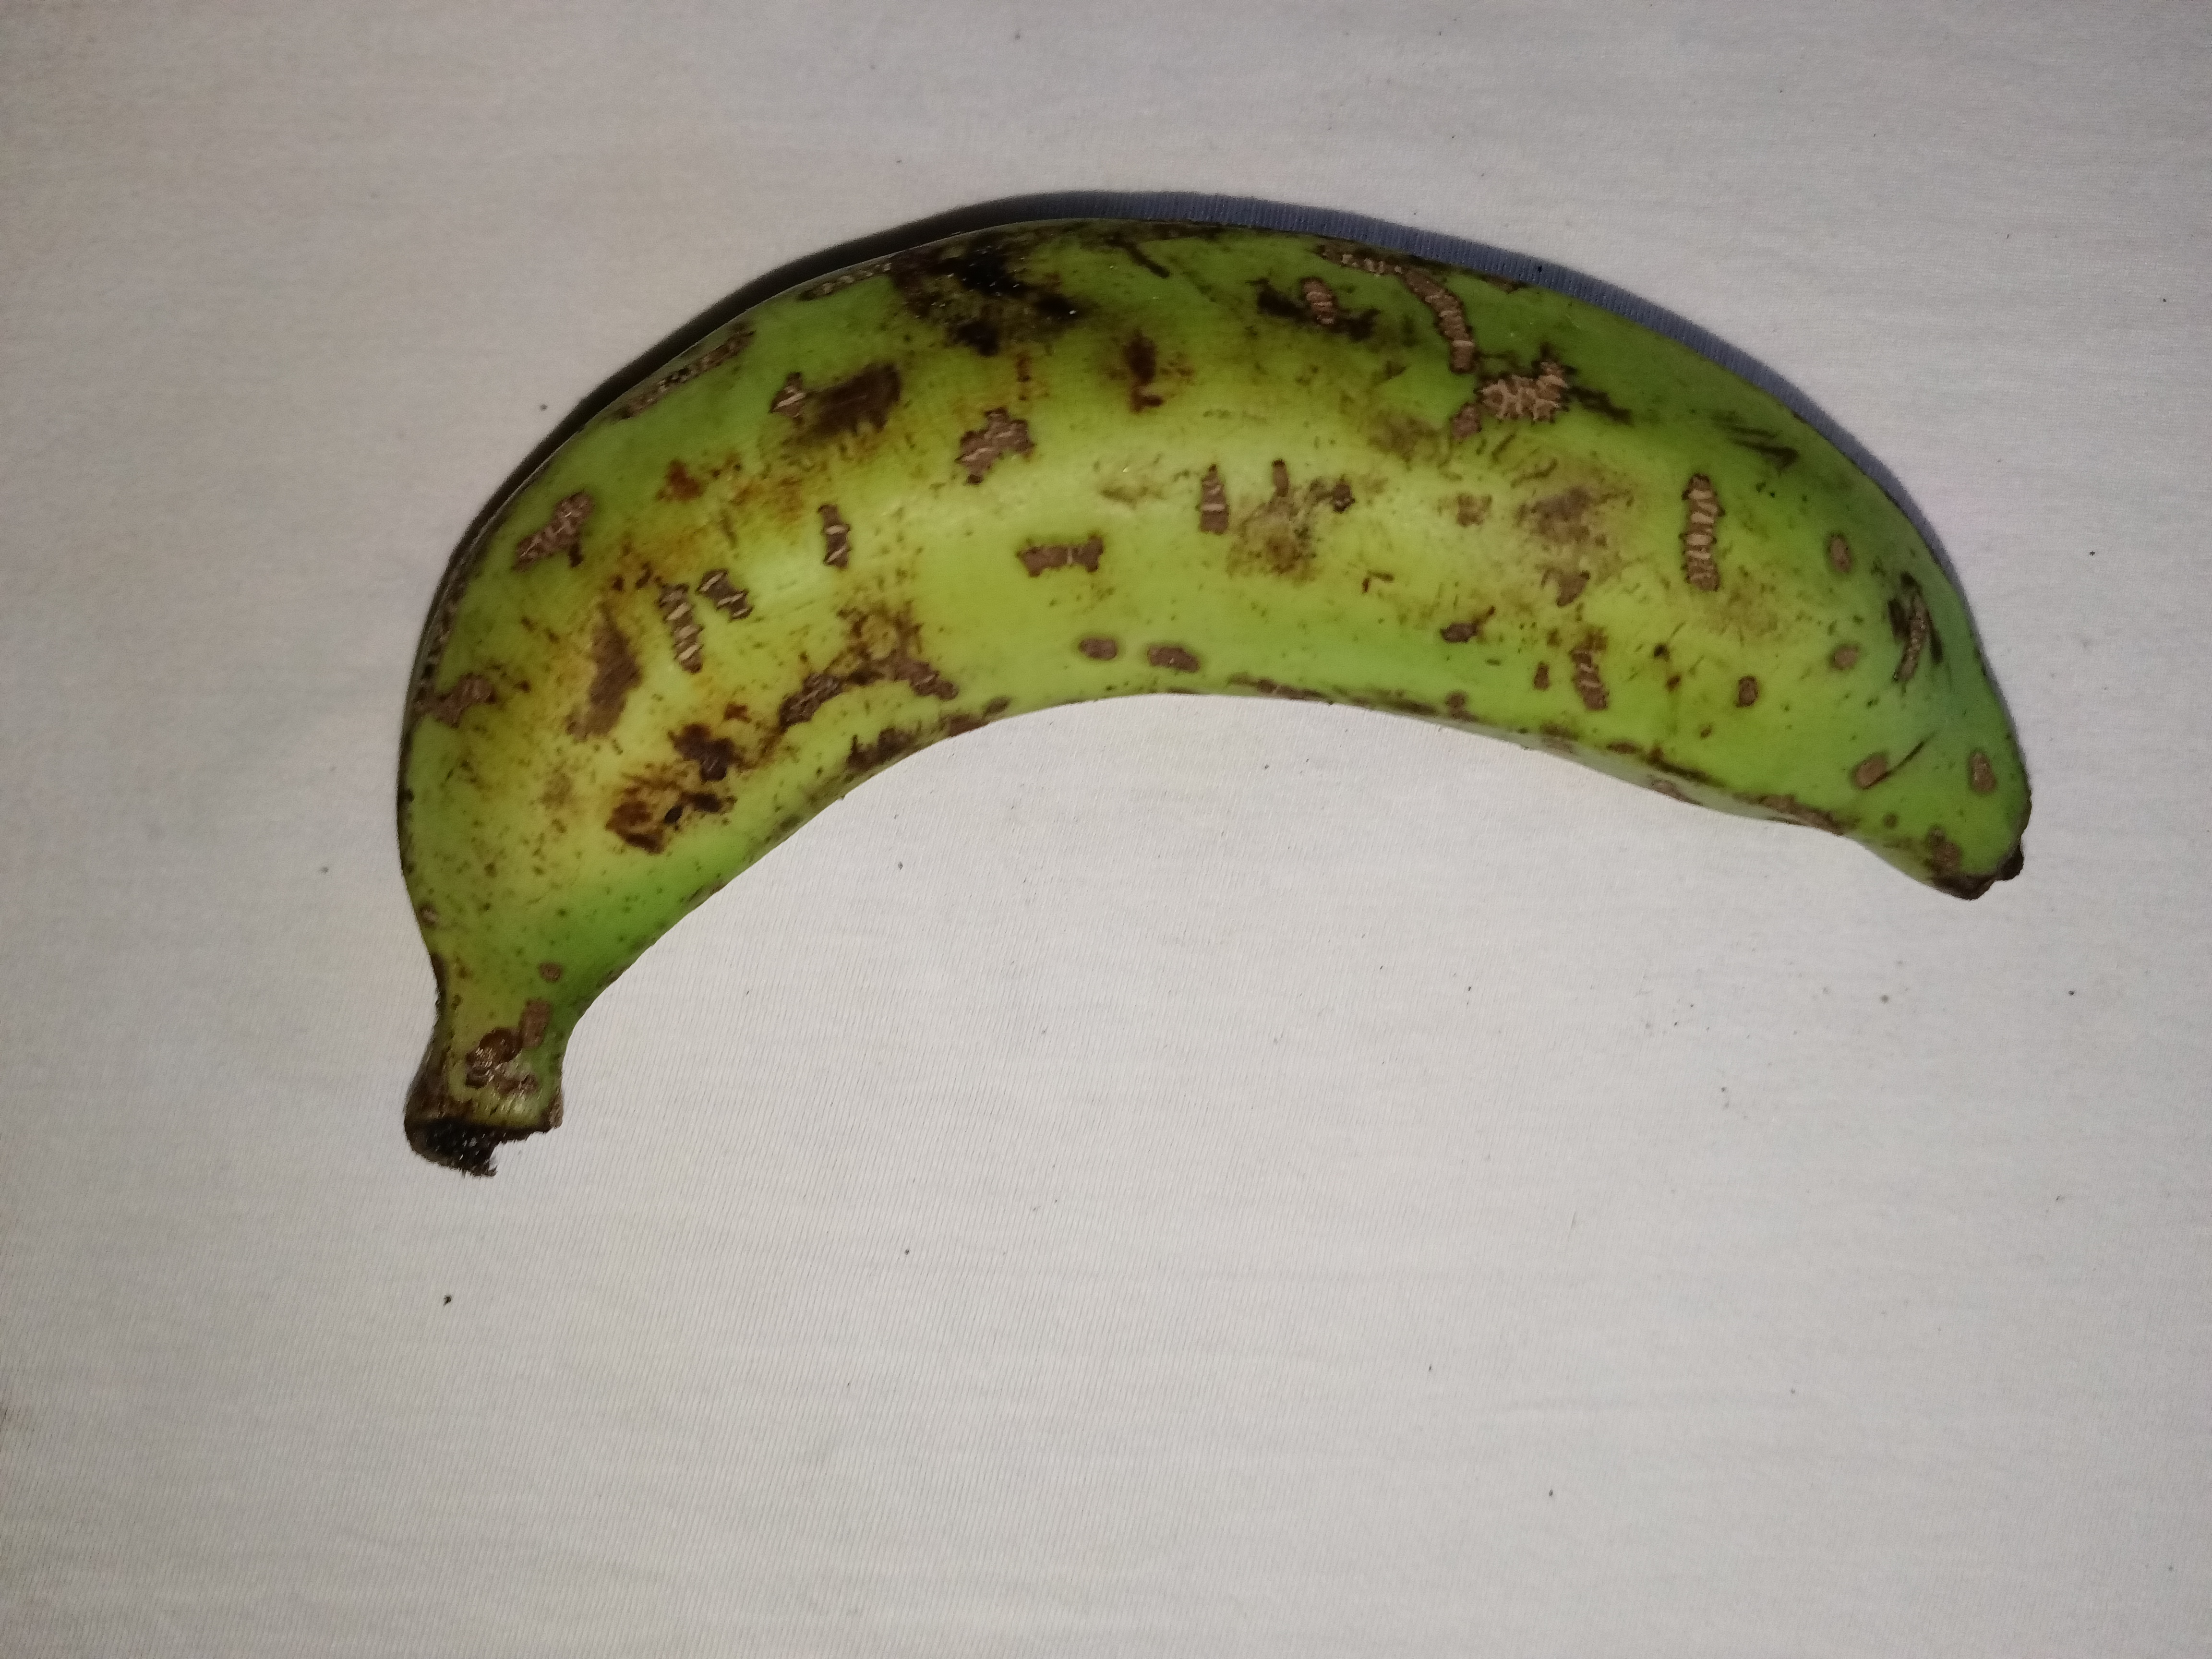
Banana variety: Shagor